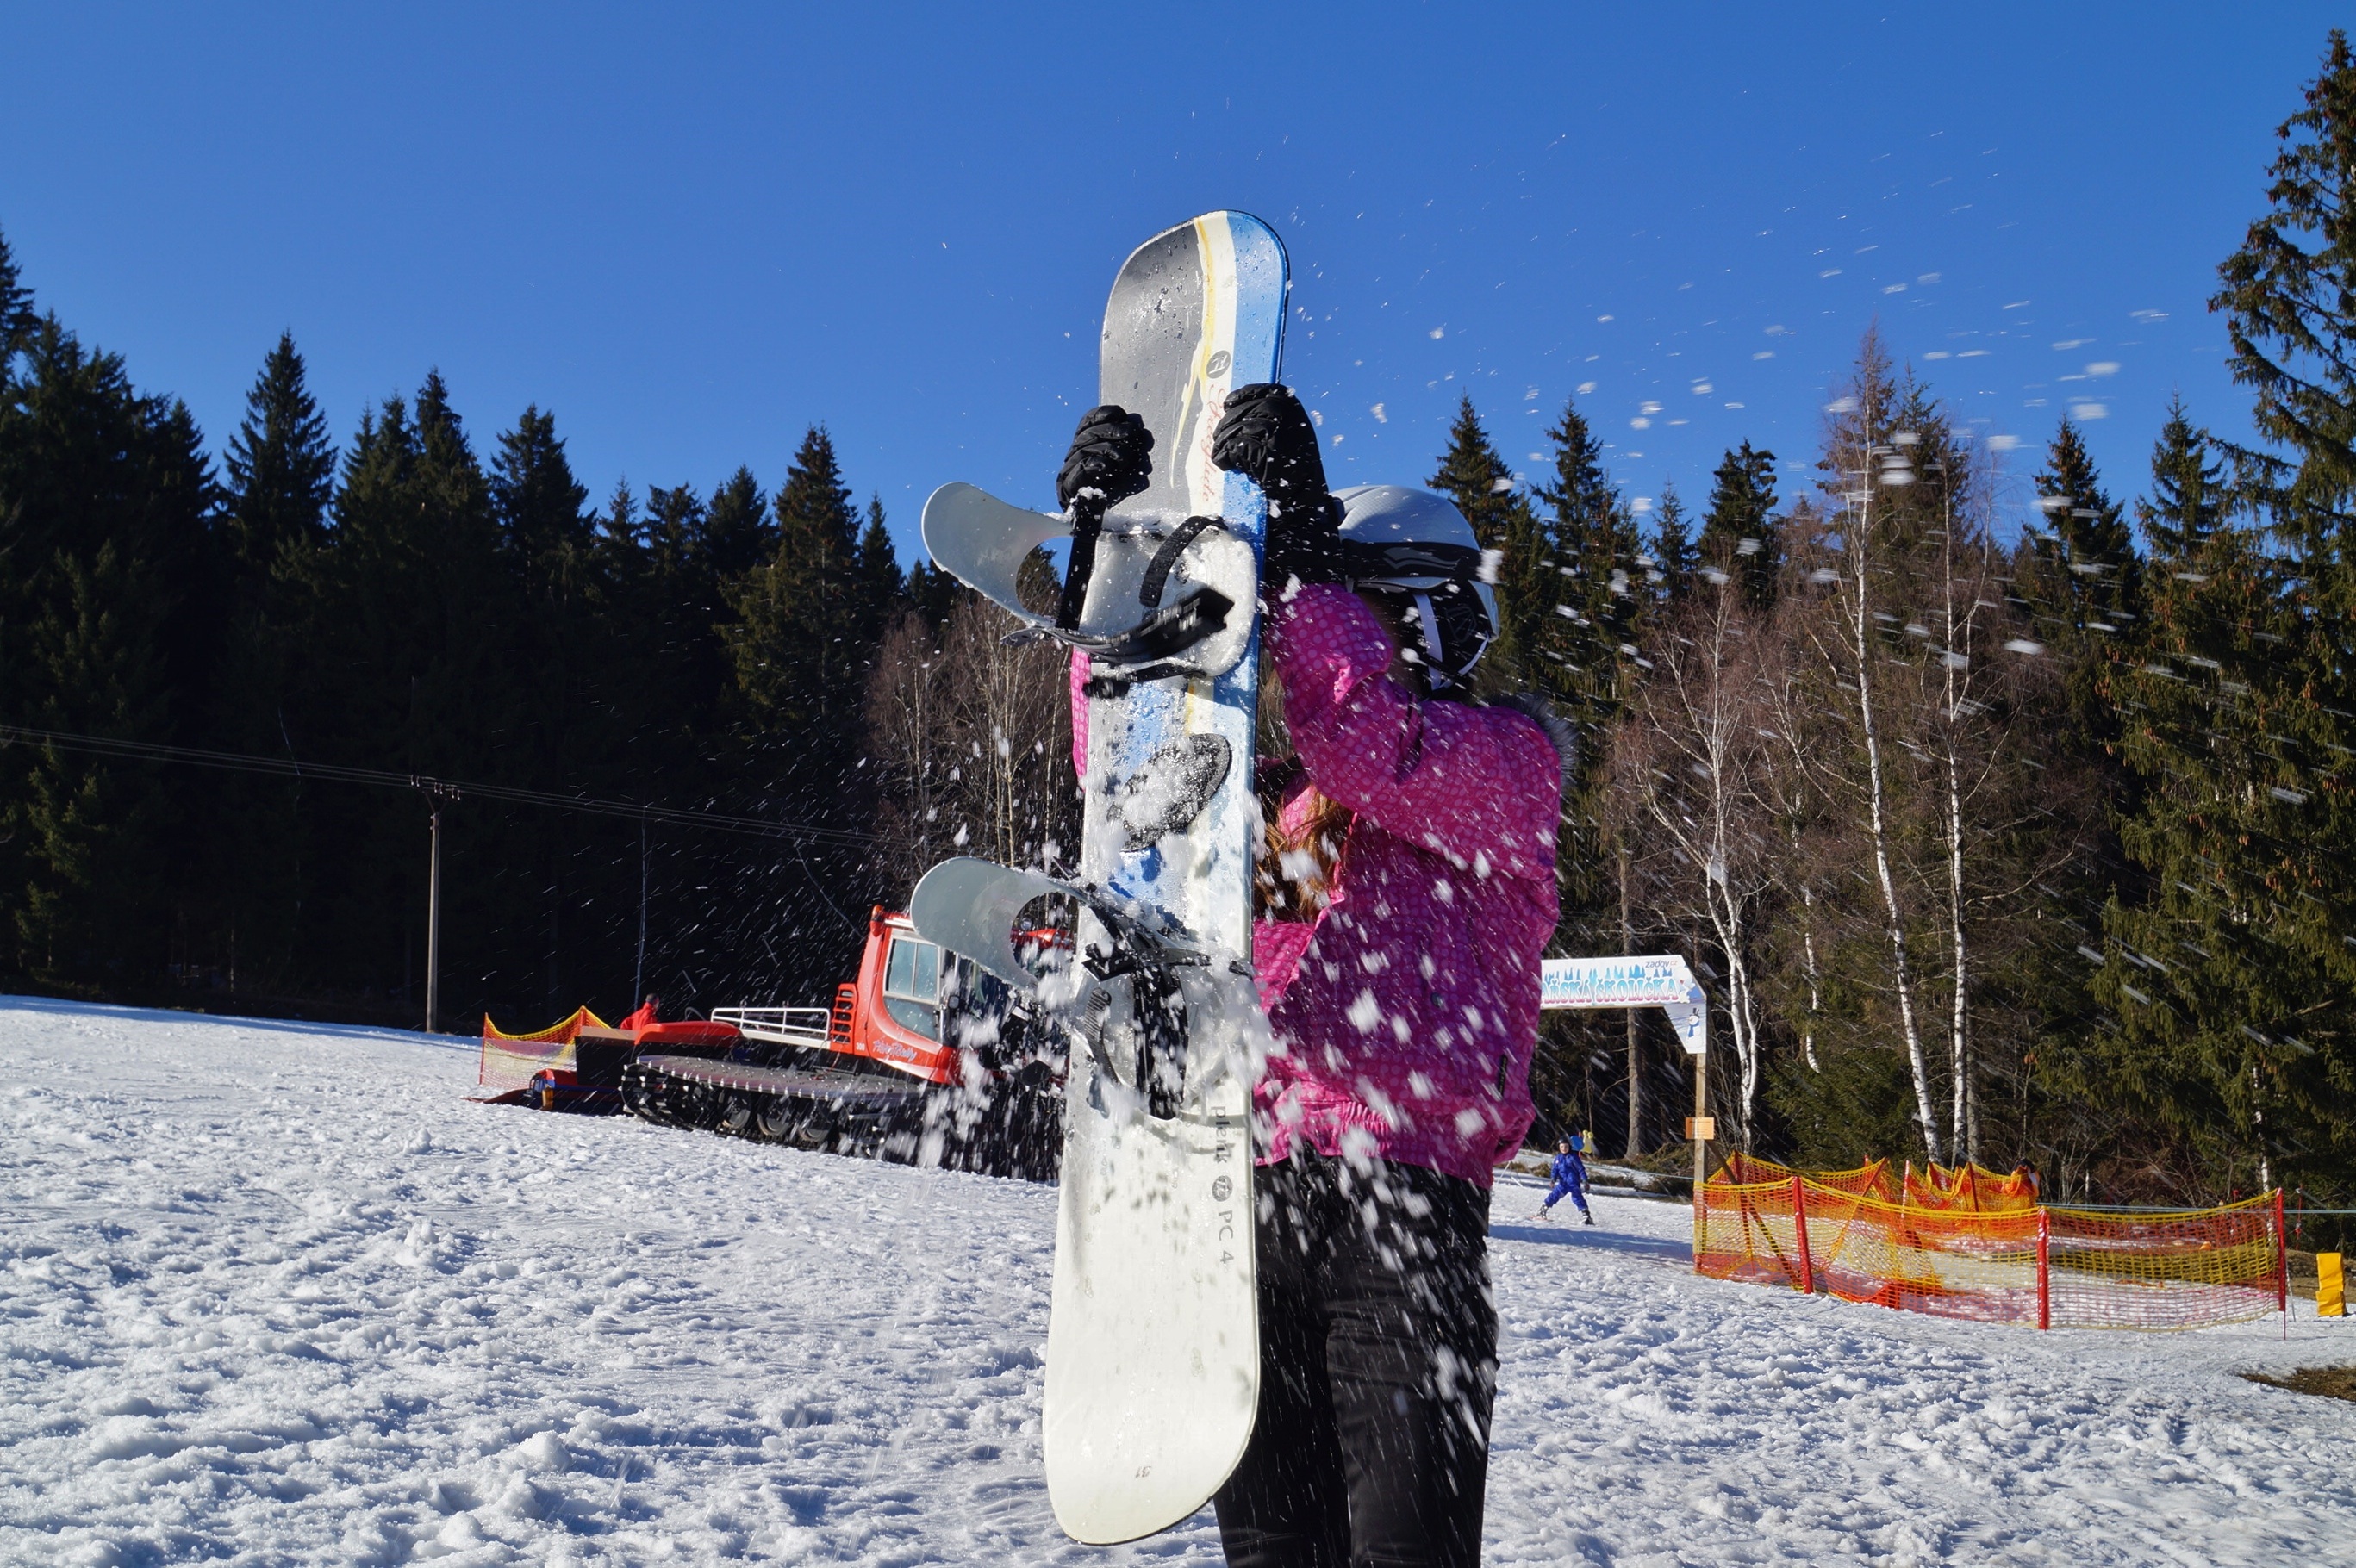
snow, winter, game, weather, snowboard, season, sports equipment, winter sport, resort, mountains, ski, footwear, snowboarding, pleasure, ski equipment, snowballing